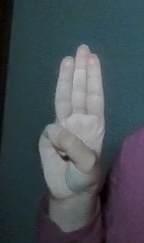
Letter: thaa